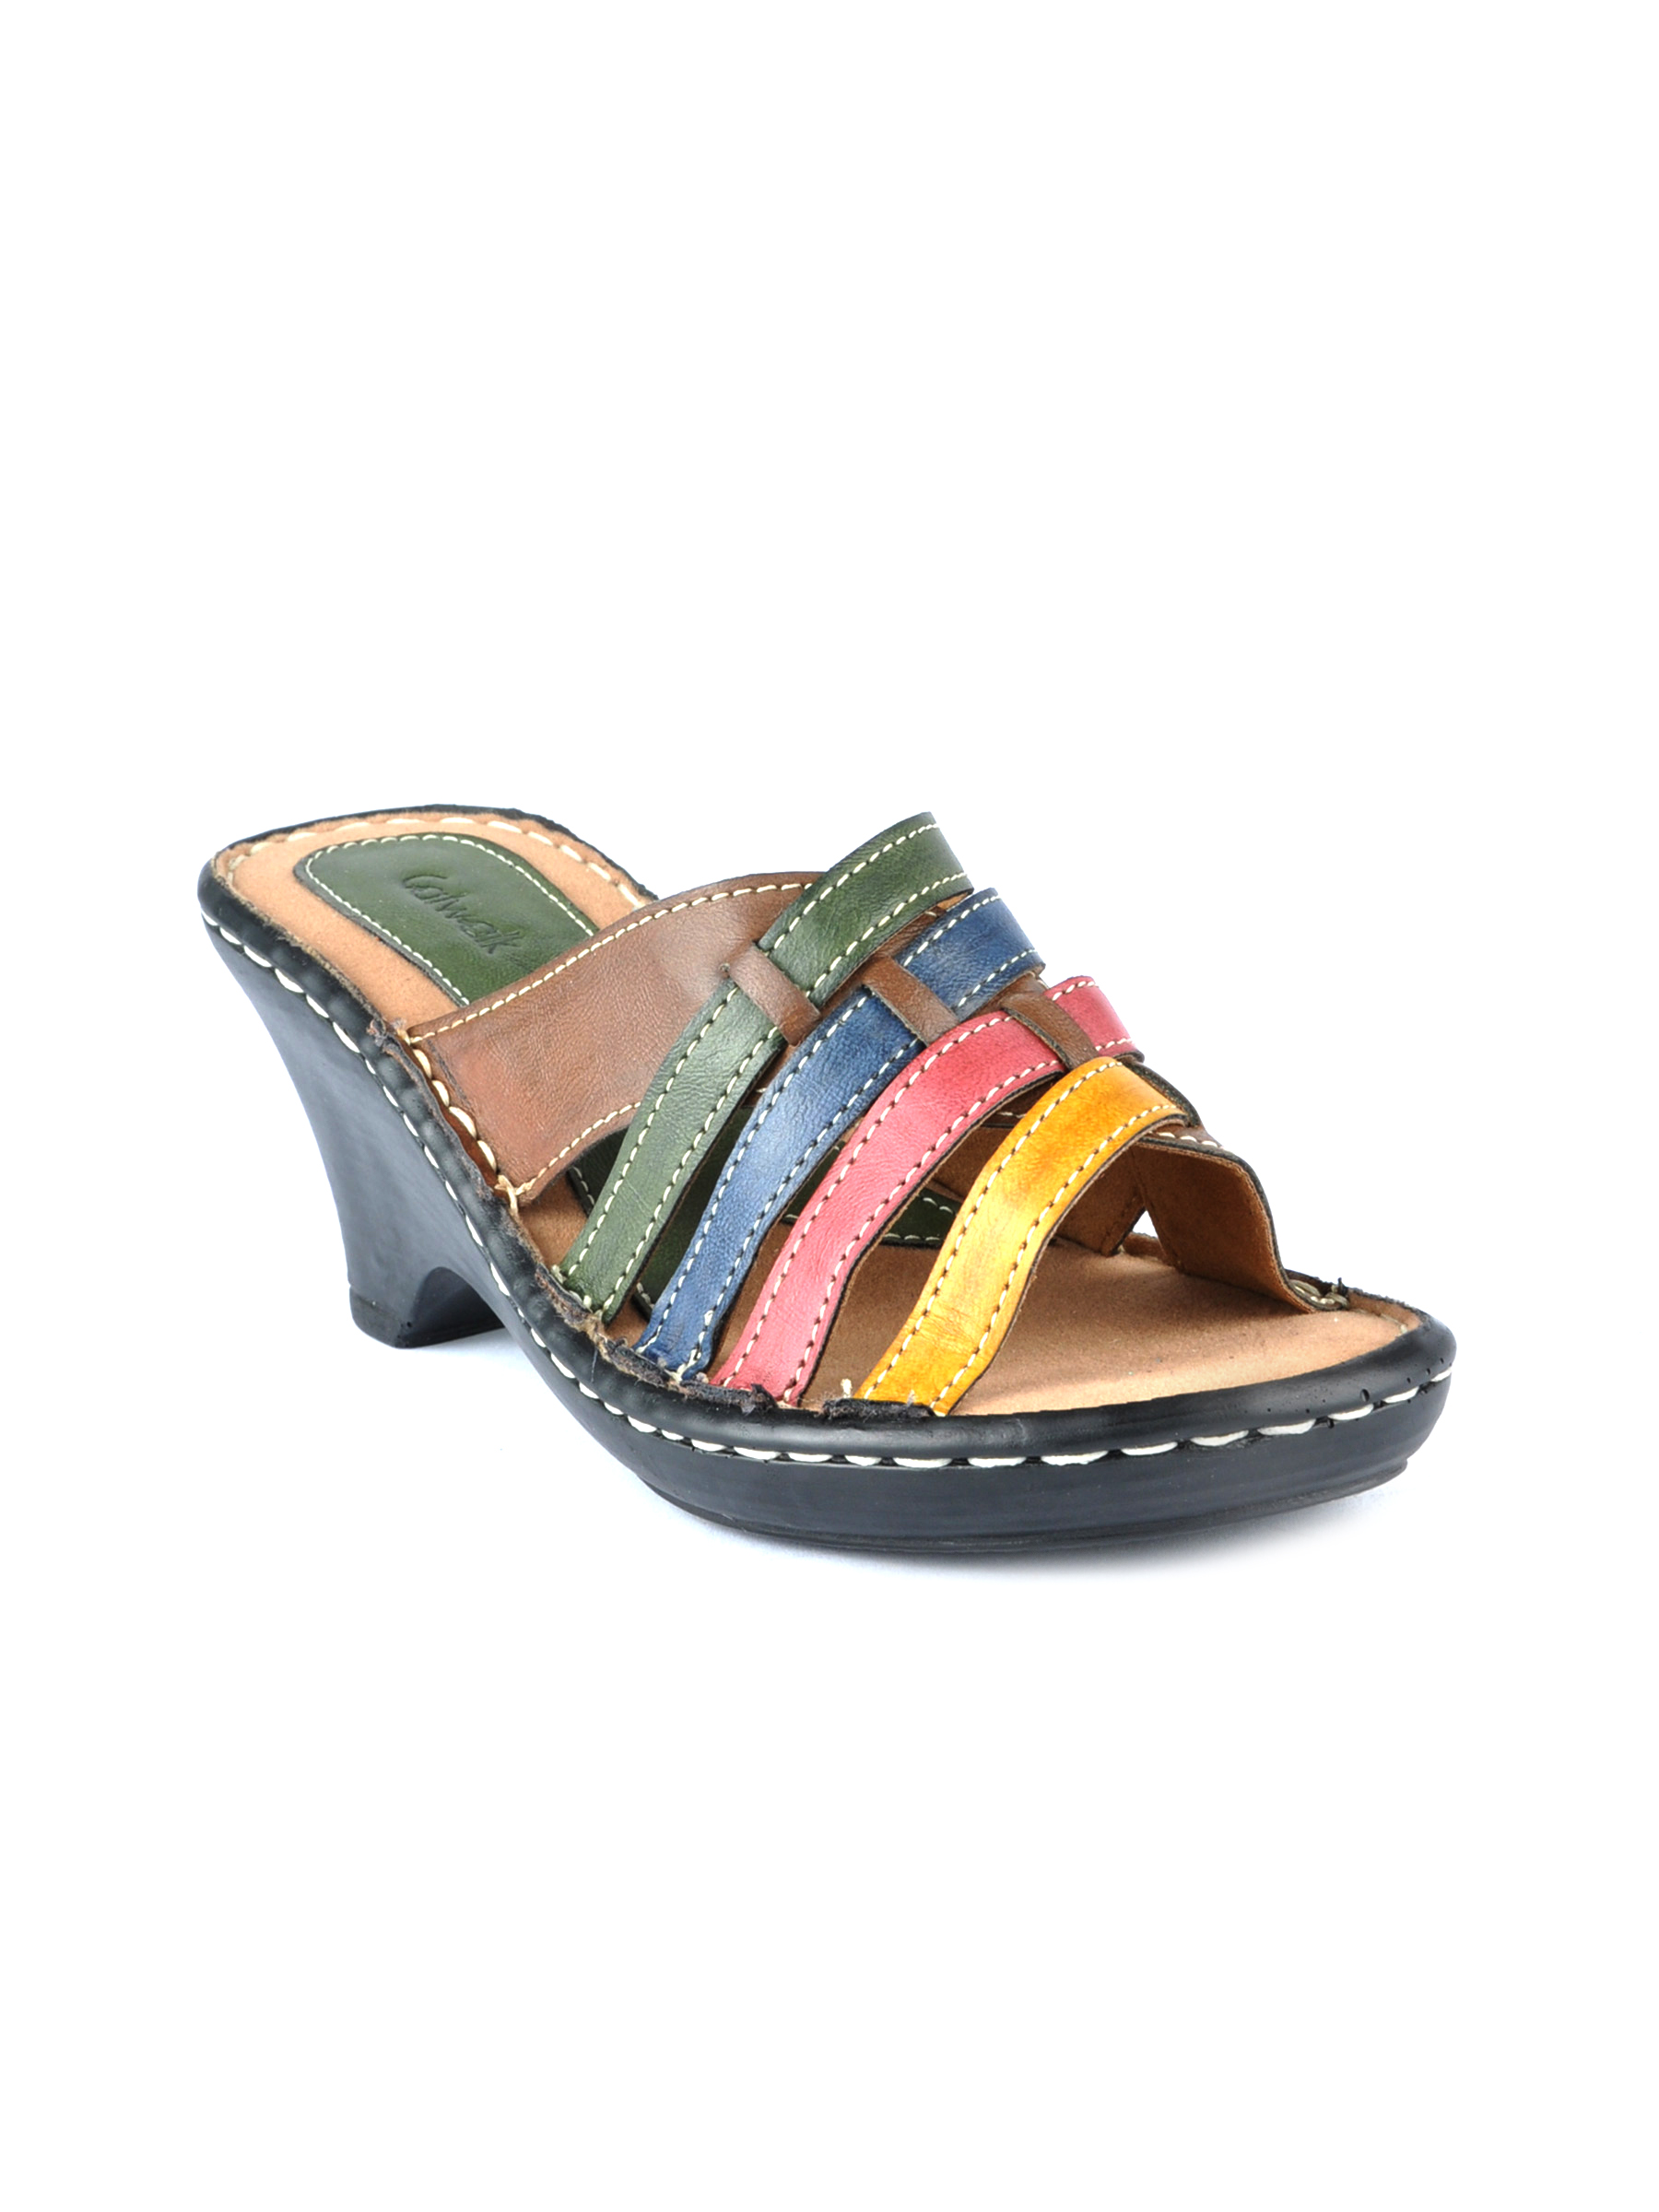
Catwalk Women Casual Brown Heels
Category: Footwear / Shoes / Heels
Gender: Women
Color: Brown
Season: Winter 2015
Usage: Casual